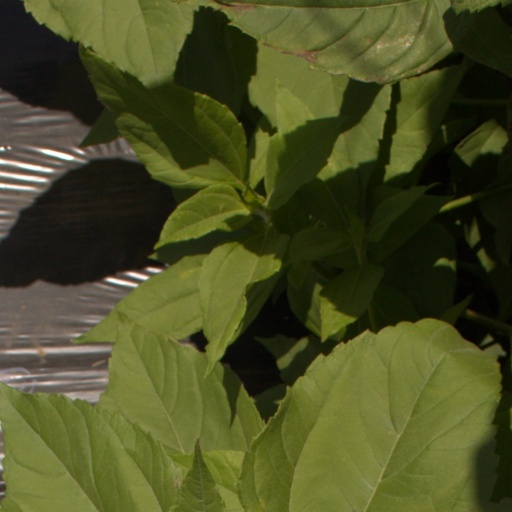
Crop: Jerusalem artichoke